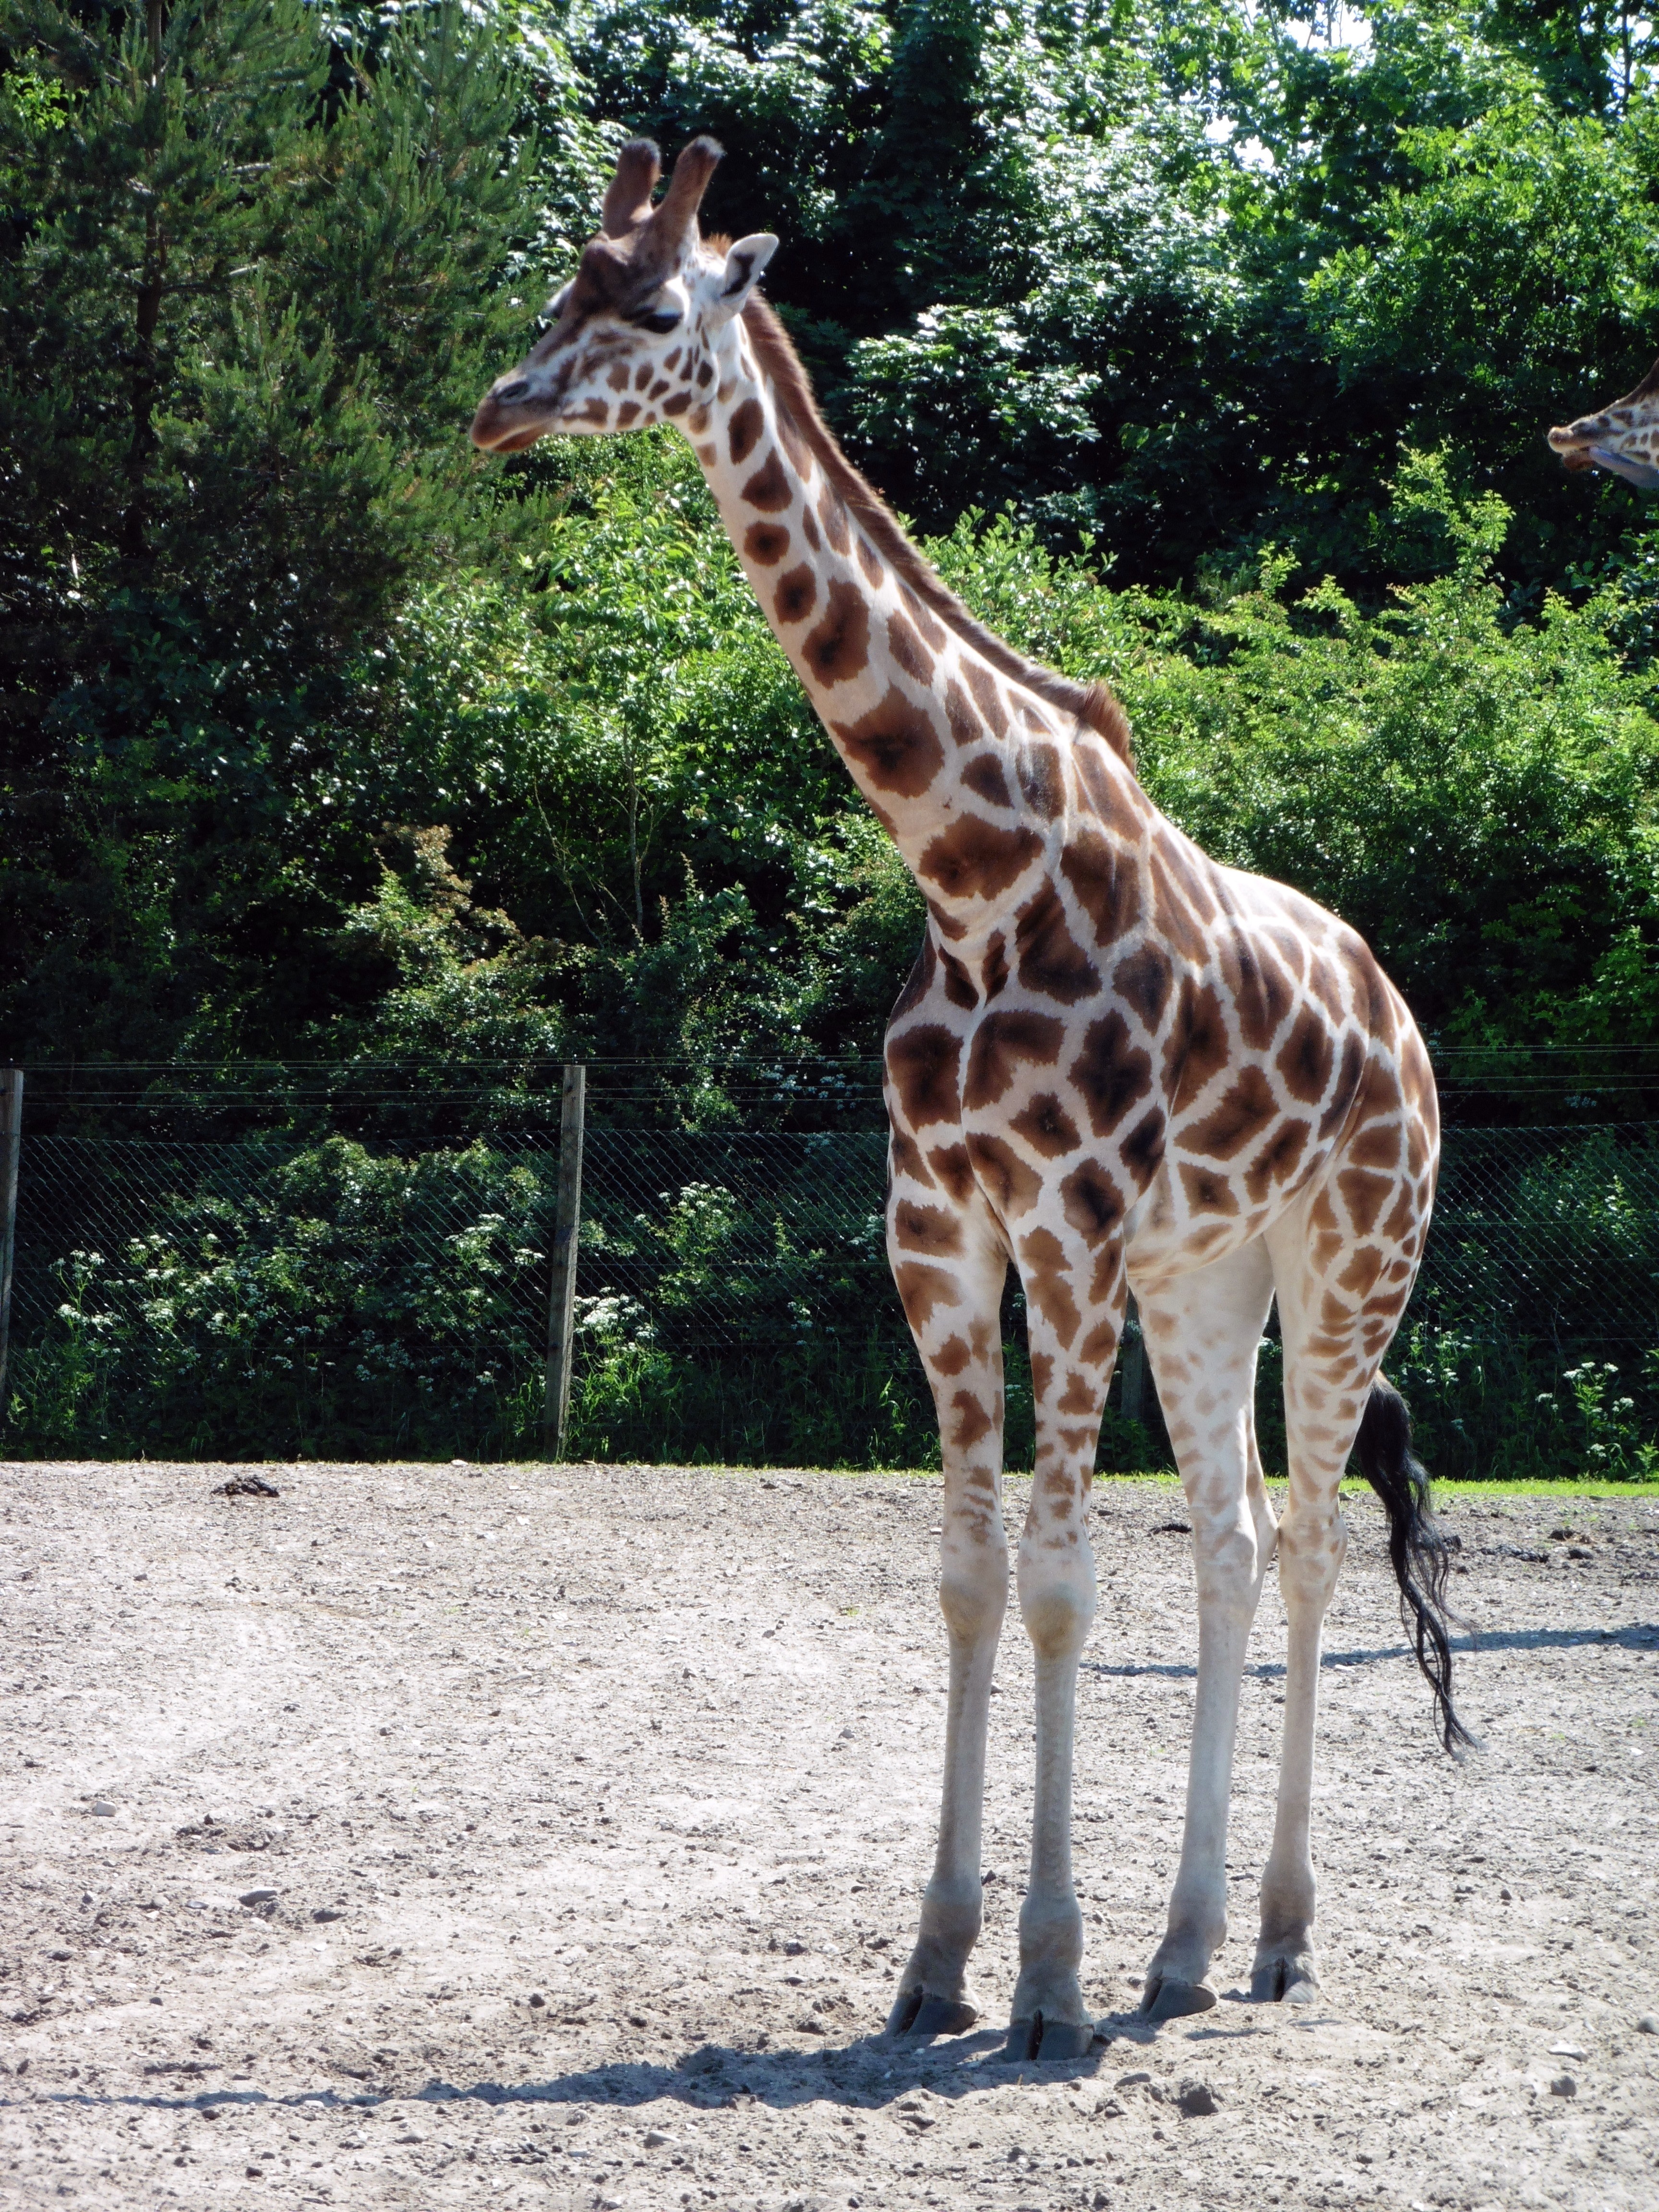
nature, animal, wildlife, zoo, mammal, fauna, giraffe, neck, vertebrate, denmark, safari, giraffidae, givskud